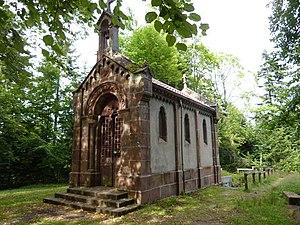
Un sanctuaire à répit est un type de lieu saint rencontré en pays de tradition catholique. Selon la croyance populaire en certaines provinces, le « répit » est, chez un enfant mort-né, un retour temporaire à la vie le temps de lui conférer le baptême avant la mort définitive. Ayant été baptisé, l’enfant pourra de ce fait entrer en paradis au lieu d’errer éternellement dans les limbes où il serait privé de la vision de Dieu. Le répit n’est possible qu’en certains sanctuaires, le plus souvent consacrés à la Vierge dont l’intercession est nécessaire pour obtenir un miracle.
Vexaincourt est une commune française située dans le département des Vosges, en région Grand Est.
Le lac de la Maix est situé dans le massif du Donon, sur le territoire de la commune de Vexaincourt dans les Vosges. Il s'agit de l'un des derniers lacs naturels de formation glaciaire du massif vosgien.